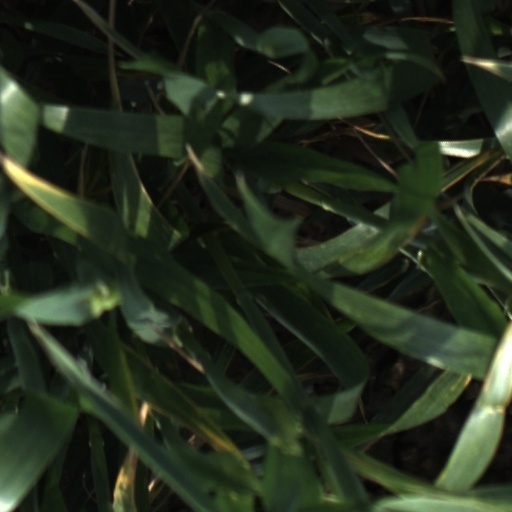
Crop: wheat